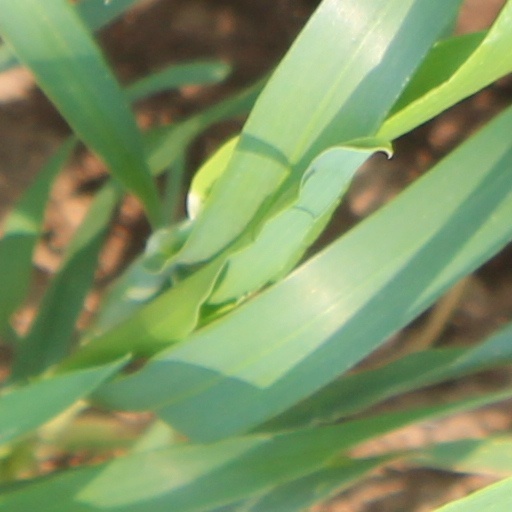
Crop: wheat